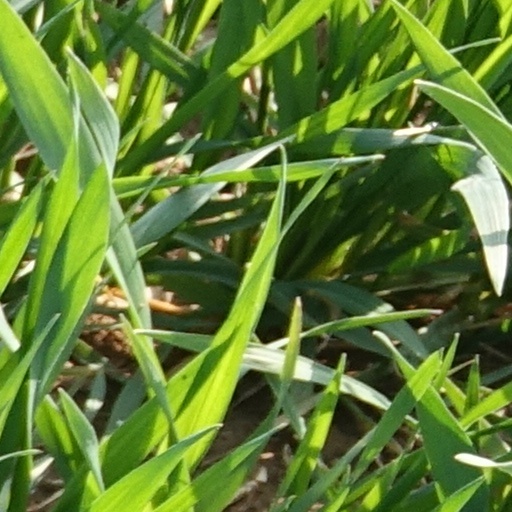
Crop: wheat